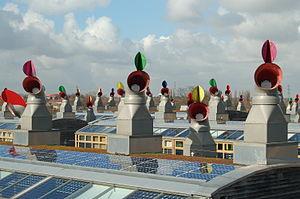
BedZED ou Beddington Zero Energy Development est un petit quartier, îlot résidentiel de 82 logements, construits dans le borough londonien de Sutton au sud de Londres par le cabinet d'architectes Bill Dunster.